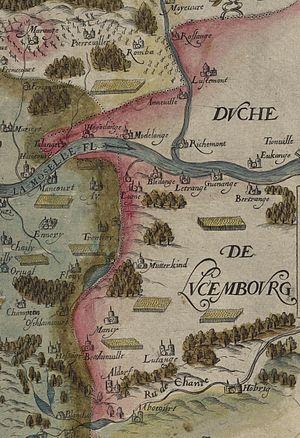
Frontière entre le pays messin et le Luxembourg en 1610.
Le pays thionvillois ou pays de Thionville, est la région de Thionville, dans le département de la Moselle.
La prévôté de Thionville est une ancienne prévôté du duché de Luxembourg jusqu'en 1659.
La frontière entre la France et le Grand-Duché de Luxembourg s'étend sur 73 kilomètres de longueur, au nord-est de la France et au sud du Luxembourg.